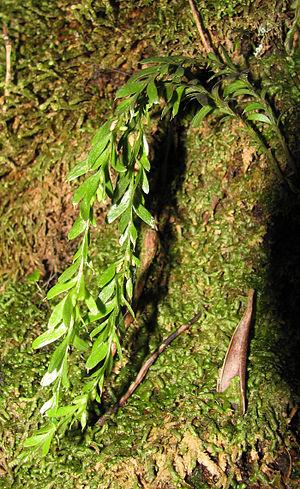
Le genre Tmesipteris regroupe une petite dizaine d'espèces. Ce sont des plantes tropicales originaires de l'ouest du Pacifique Sud incluant la Nouvelle-Calédonie, l'Australie et la Nouvelle-Zélande.